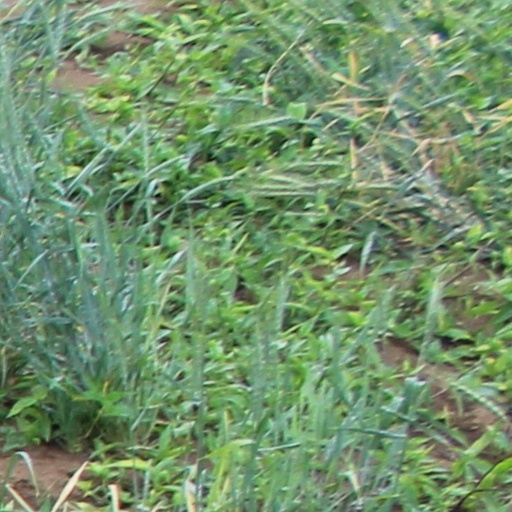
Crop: wheat